Bernd Riexinger

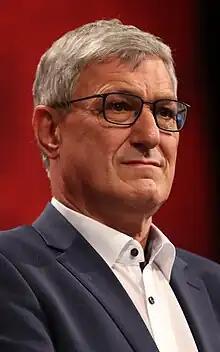
Riexinger in 2018

Bernd Riexinger (born 30 October 1955) is a German politician of the left party Die Linke and member of the Bundestag representing Baden-Württemberg. From 2012 to 2021 he was of The Left alongside Katja Kipping.